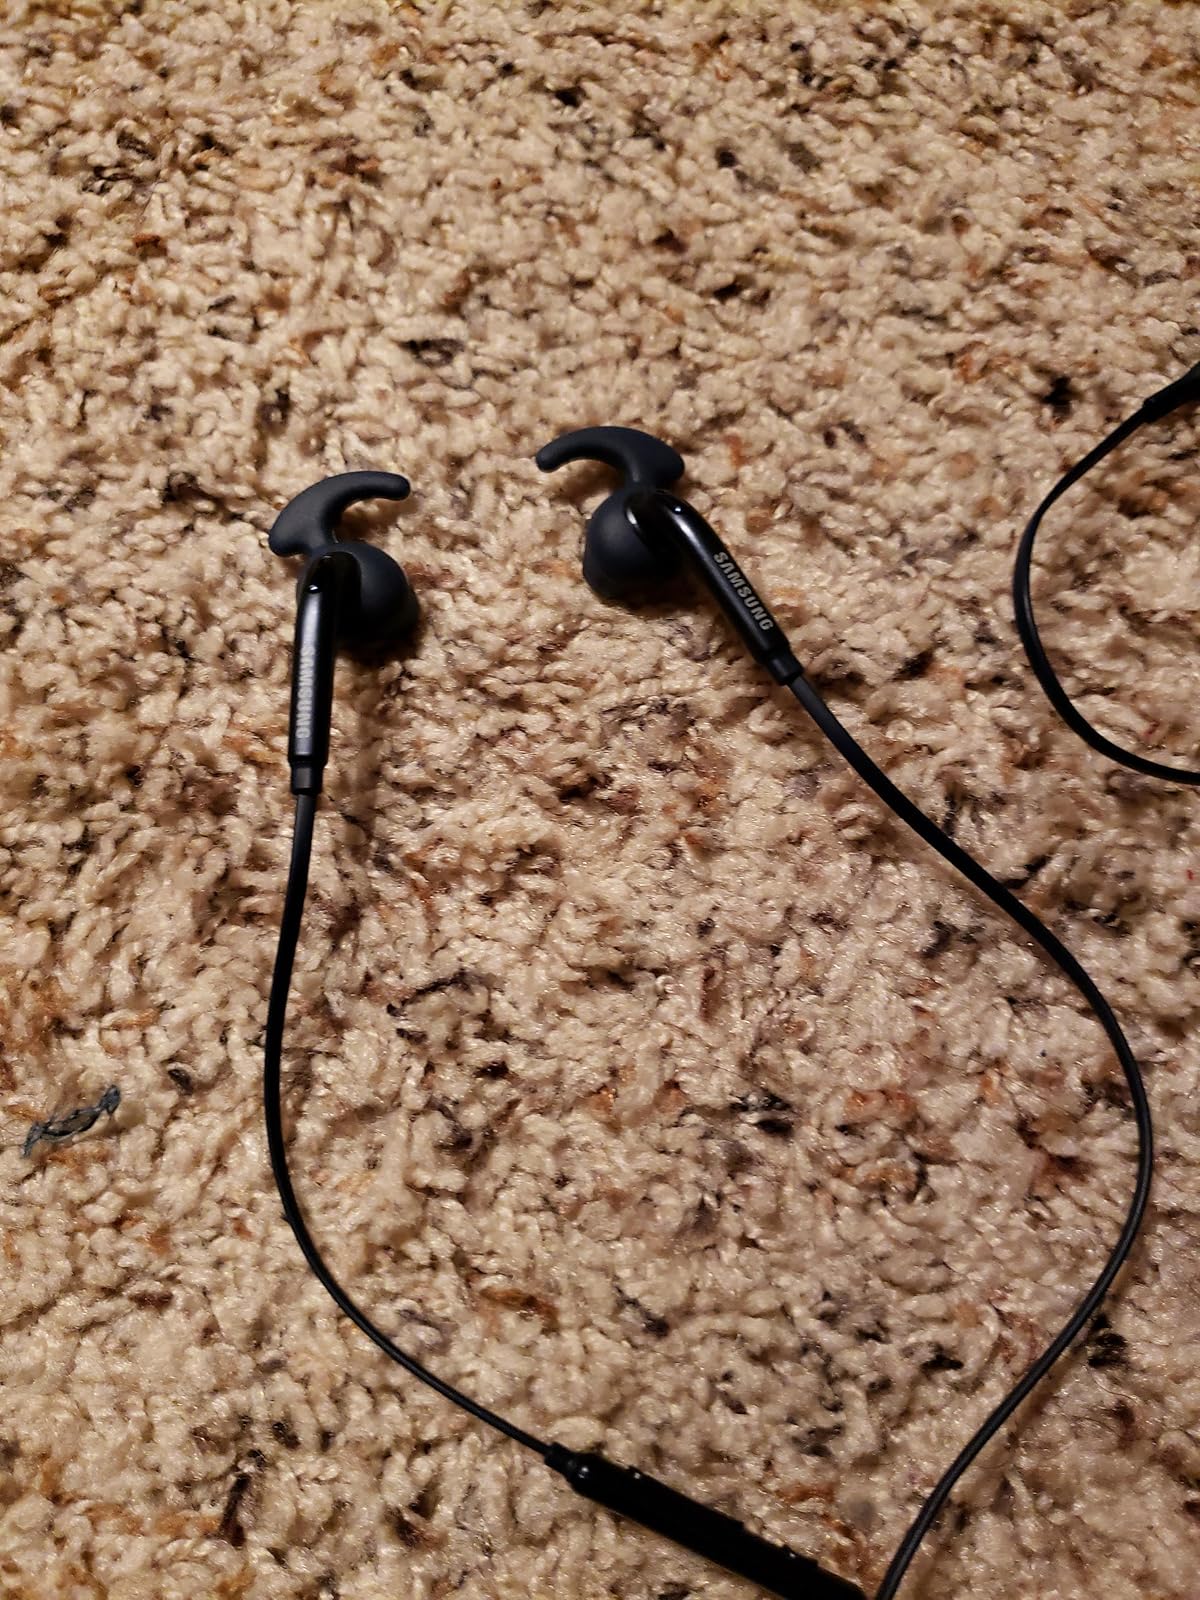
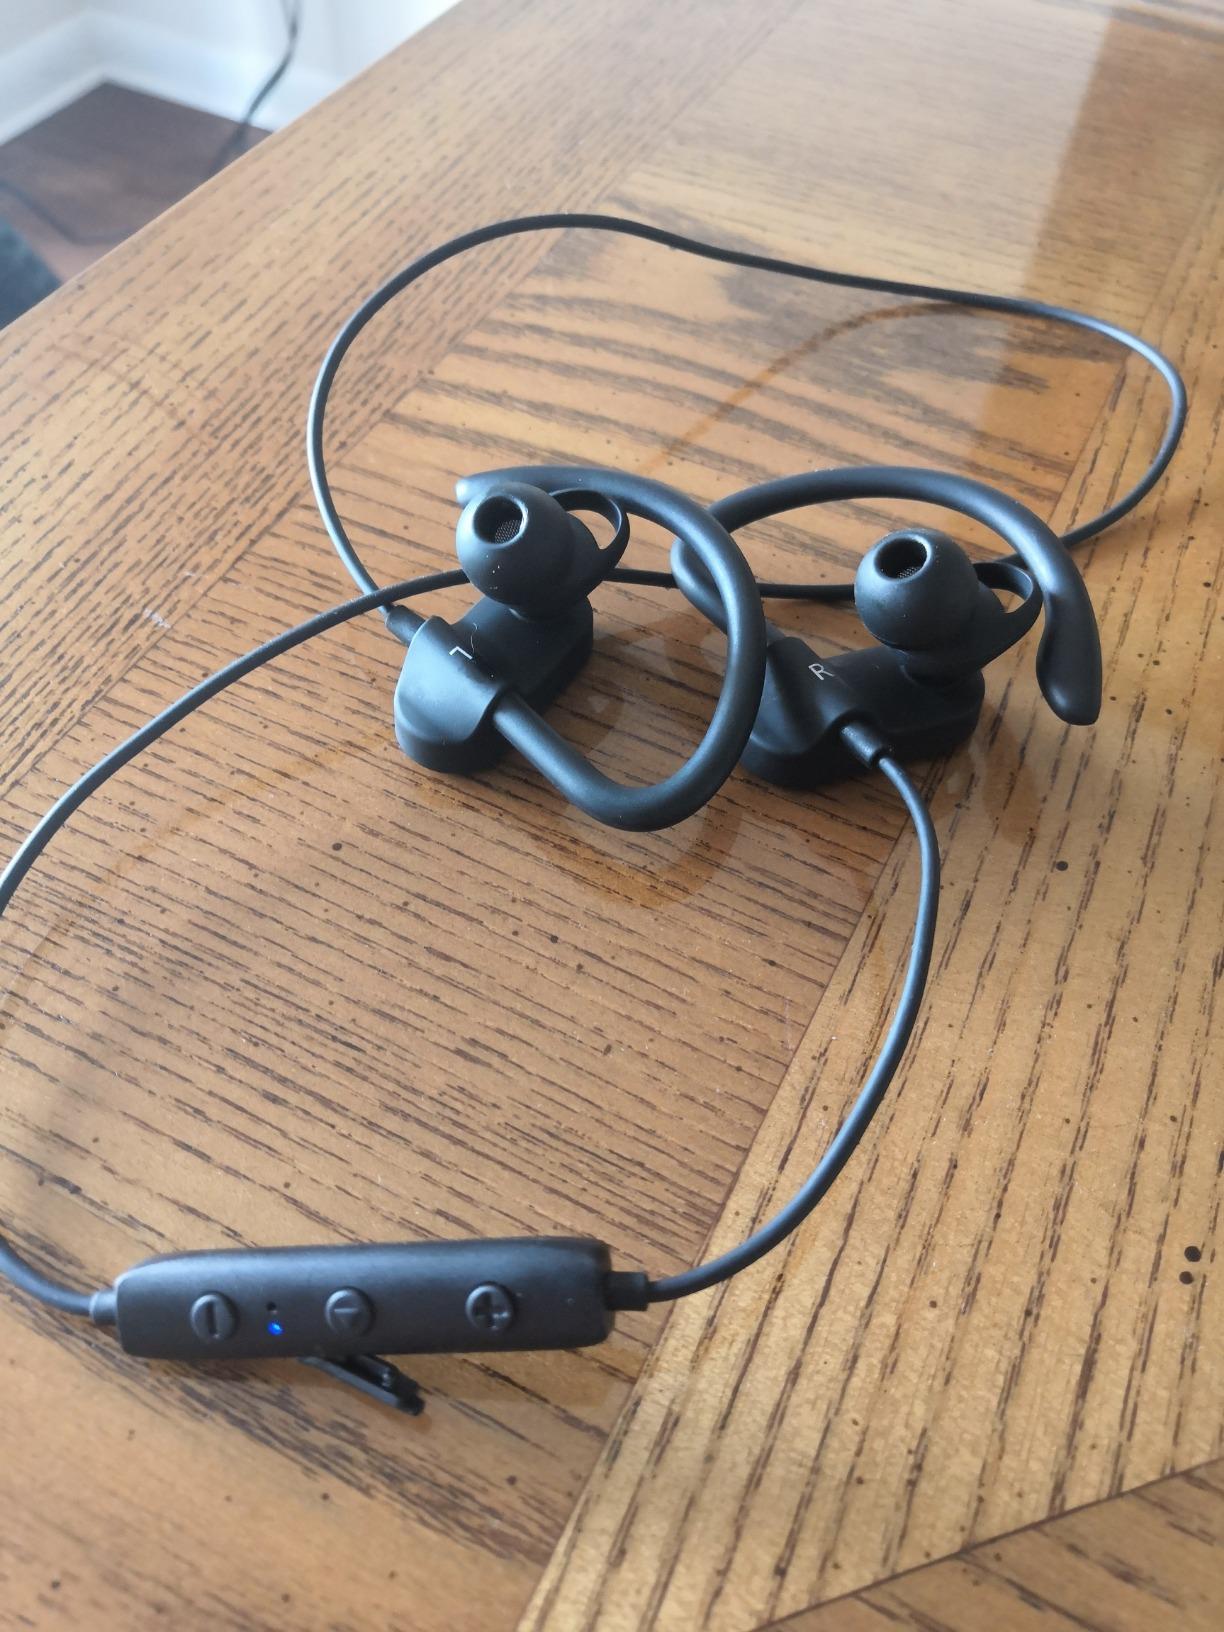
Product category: headphones
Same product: no